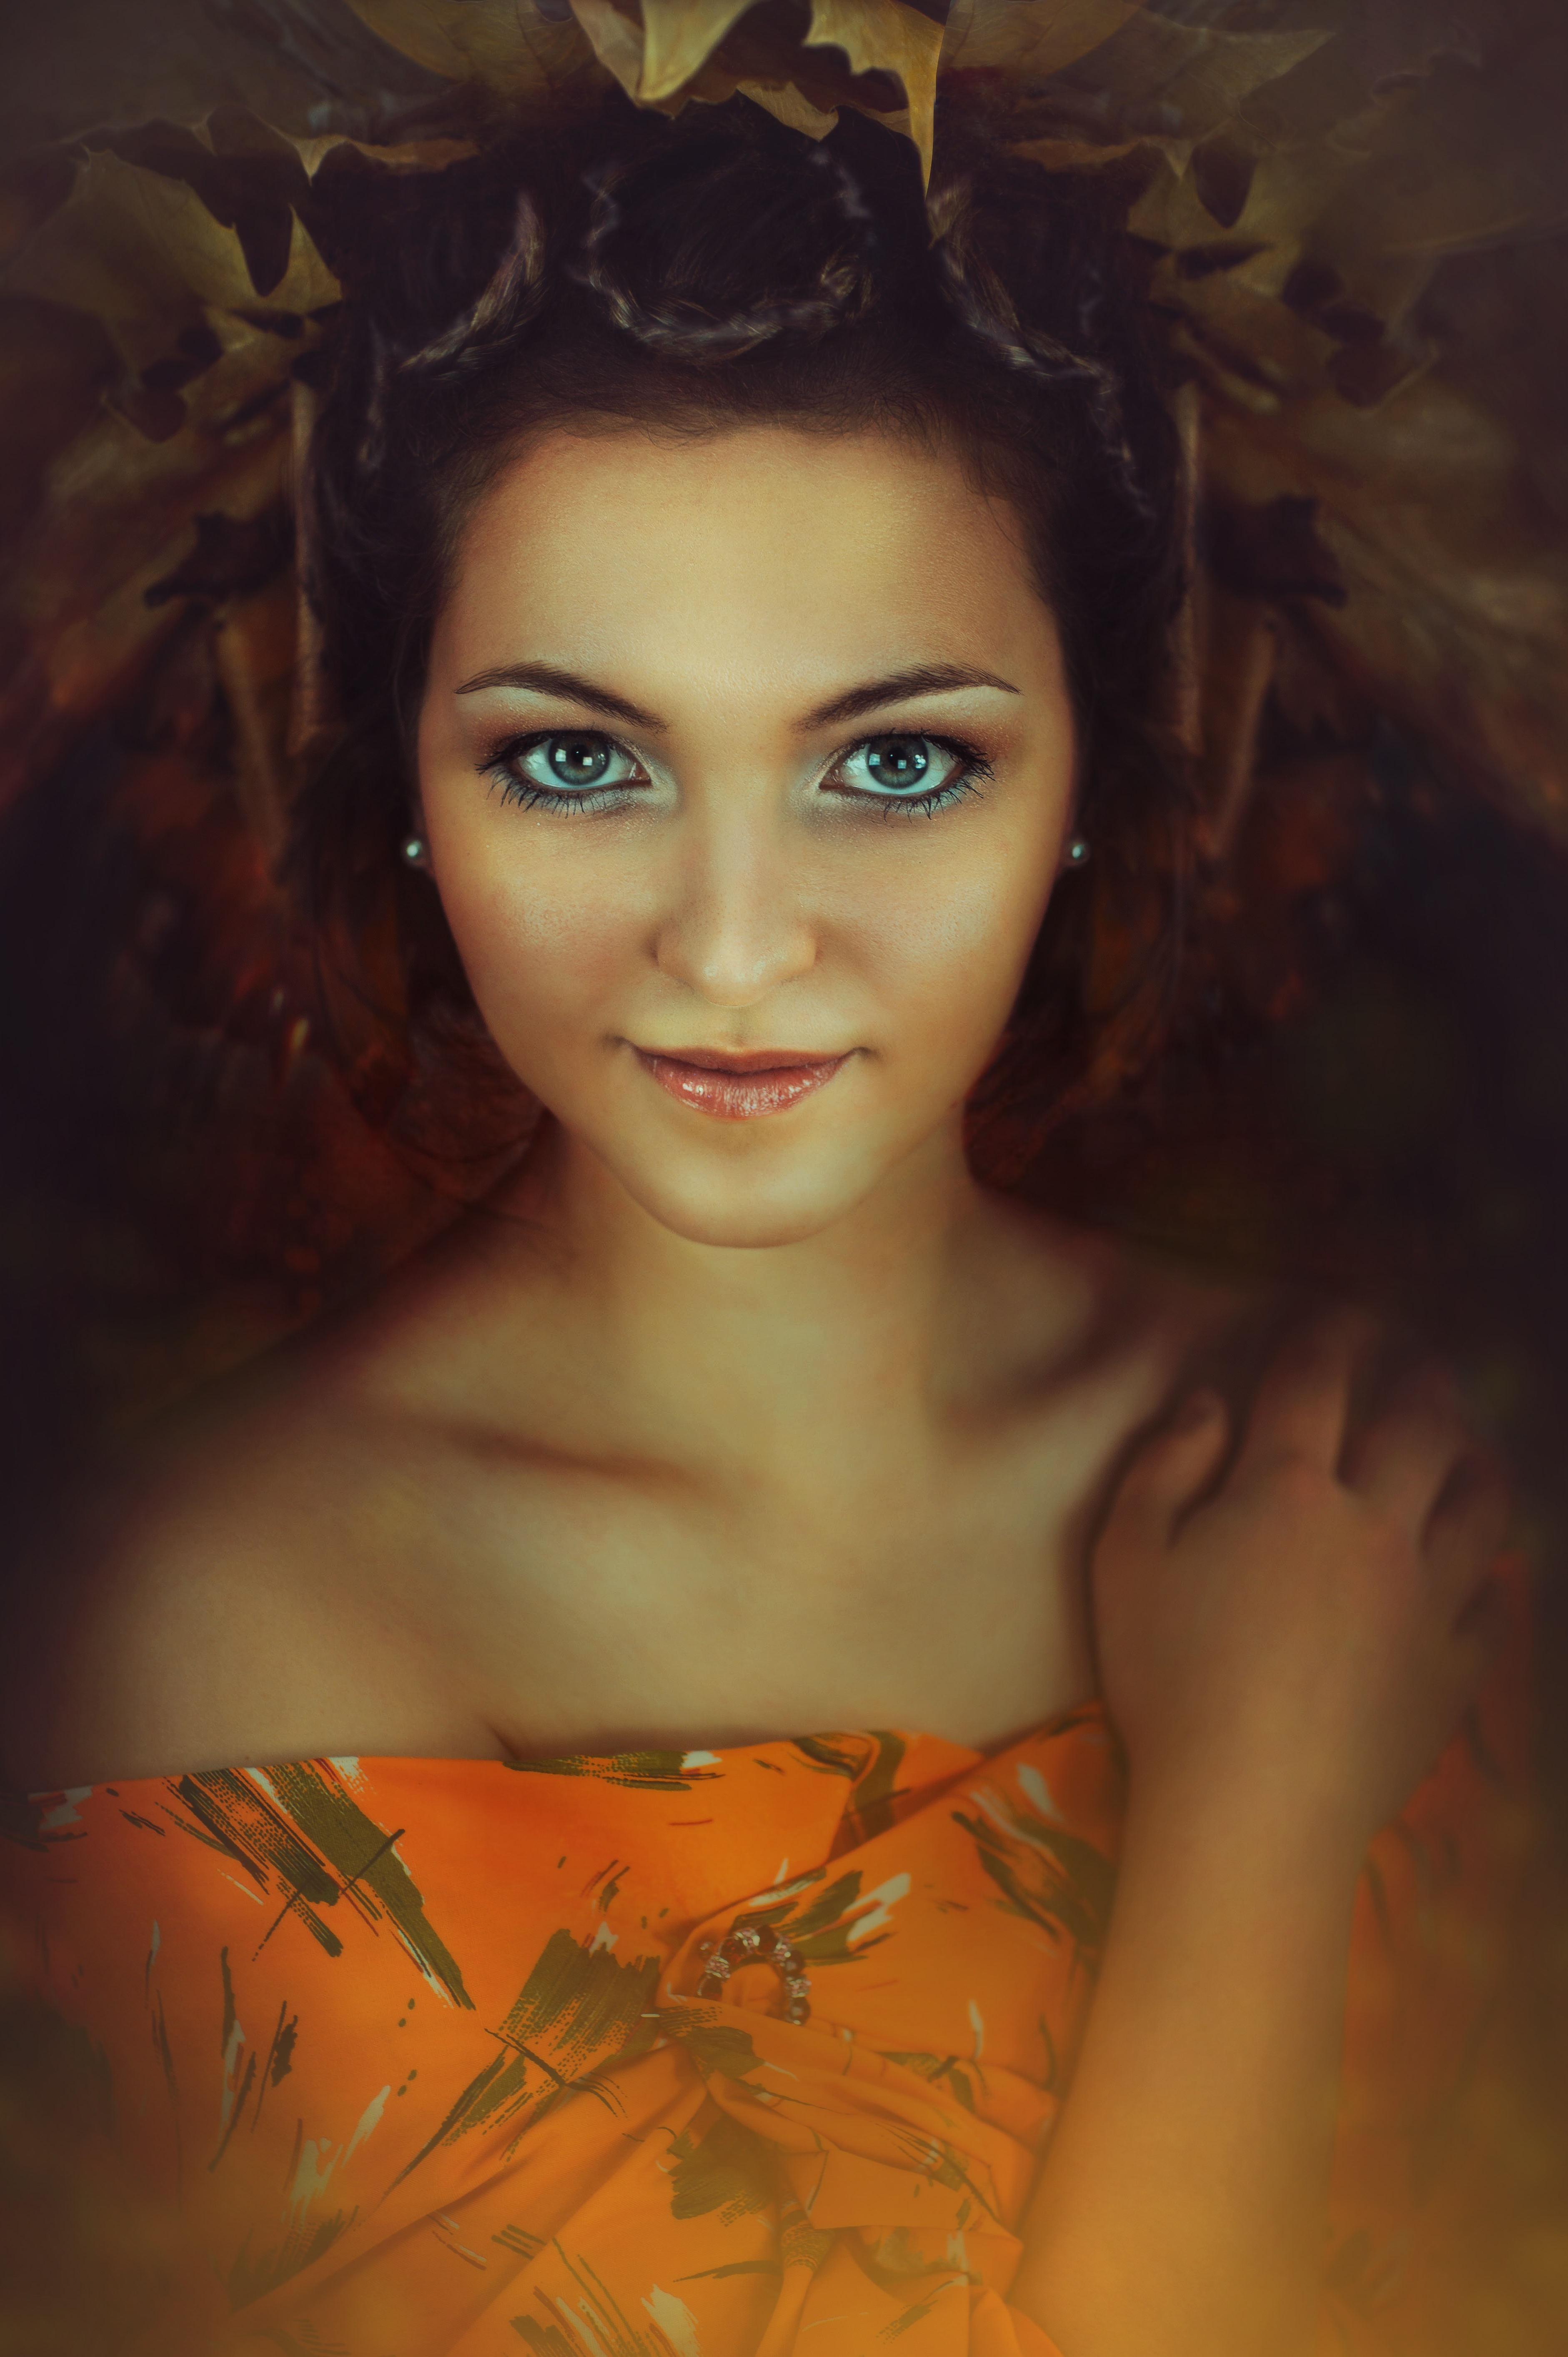
hand, blossom, girl, woman, hair, photography, sweet, bloom, portrait, model, autumn, blue, yellow, lady, pink, hairstyle, long hair, black hair, face, eyes, eye, skin, beauty, organ, virgin, republic, beads, cosmetics, leafes, photo shoot, brown hair, especially, art model, oran, colorful bleter, m dhen, nidlich